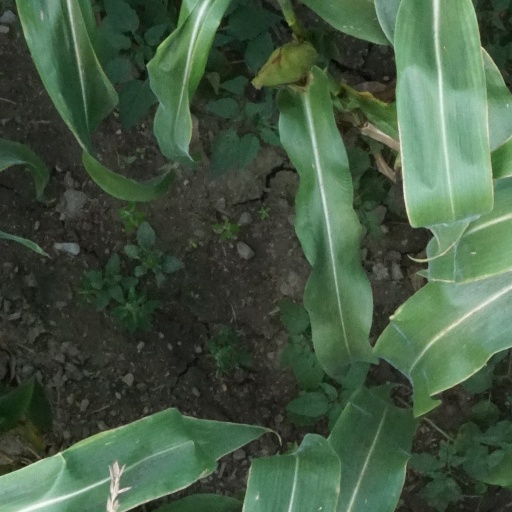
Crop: maize; corn